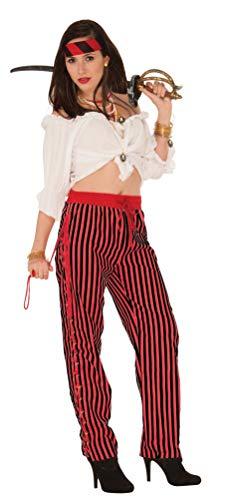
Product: Forum Novelties Women's Pirate Pants-Red/Black, Standard
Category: Toys & Games | Party Supplies | Party Packs
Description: Red and black pants with red laces up the sides and gold grommets; solid red waistband.
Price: $18.70